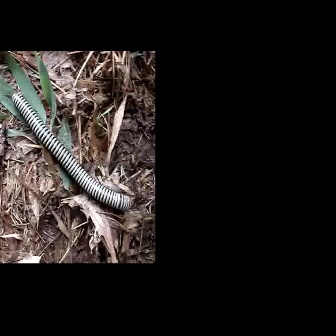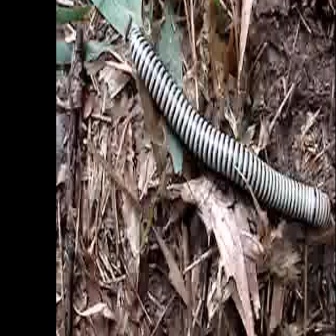
  Please identify the target specified by the bounding box [10,91,130,211] in the first image and locate it in the second image. Return the coordinates in [x_min,y_min,x_max,y_max] format.
Answer: [129,21,331,223]